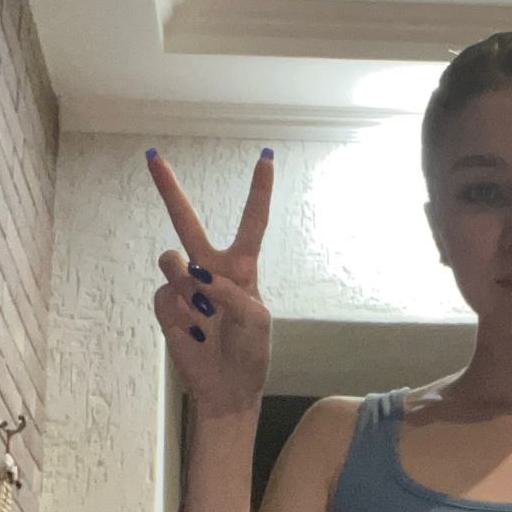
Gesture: peace